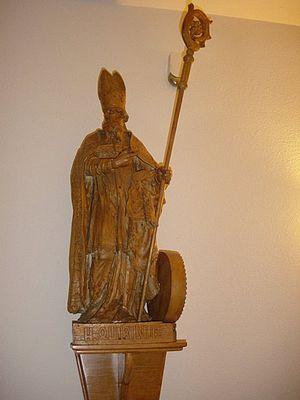
Saint Quirin de Siscia est un martyr romain. Il fut, selon Eusèbe de Césarée, l'évêque de Siscia, en Pannonie.